Steal This Book

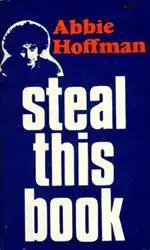
First edition cover

Steal This Book is a book written by Abbie Hoffman. Written in 1970 and published the following year, it exemplifies the counterculture of the 1960s. The book sold more than a quarter of a million copies between April and November 1971. The number of copies that were stolen is unknown.